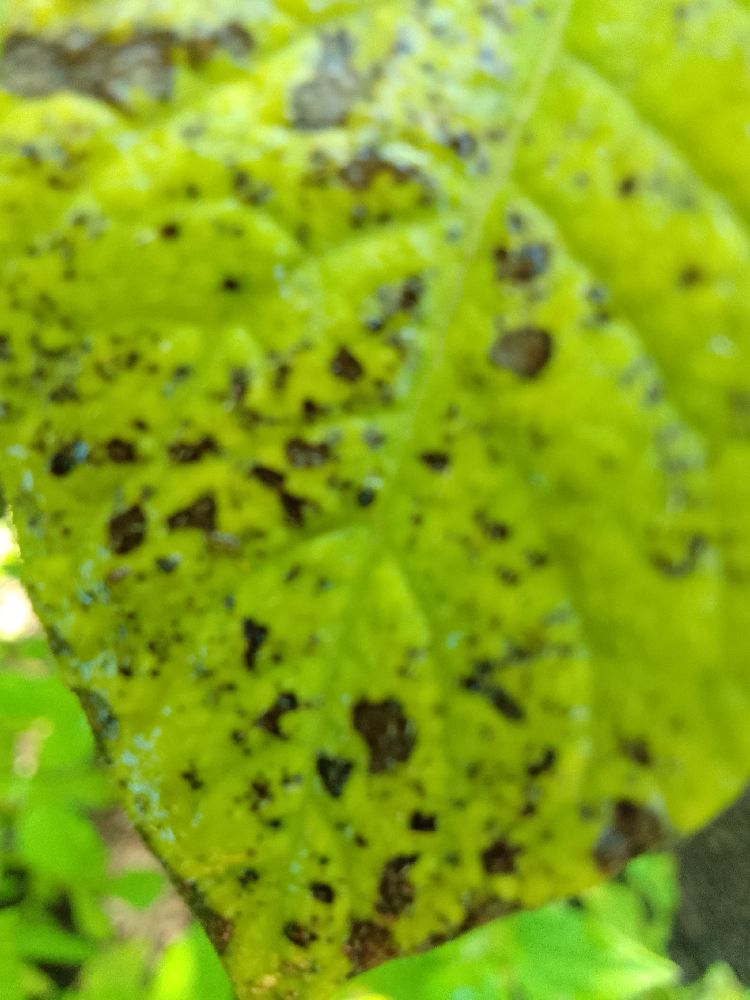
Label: Early blight